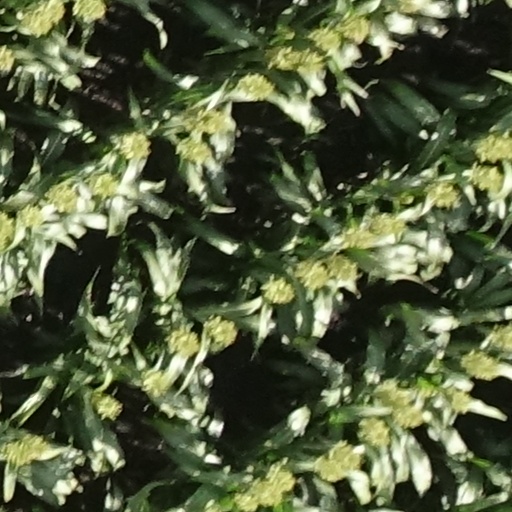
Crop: sorghum